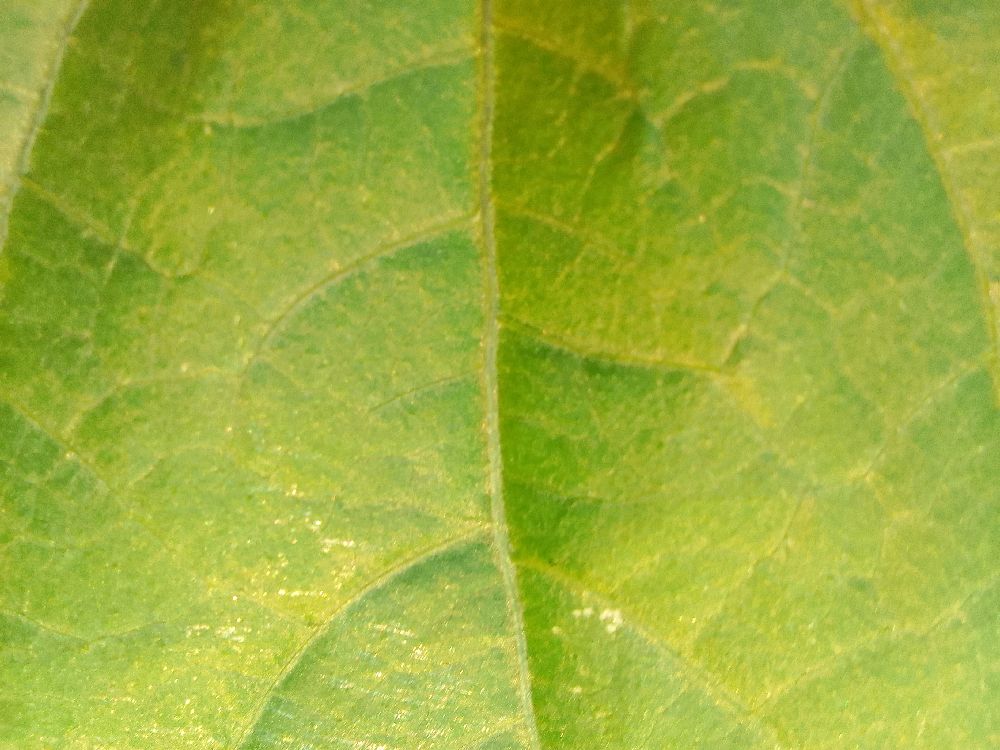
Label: healthy